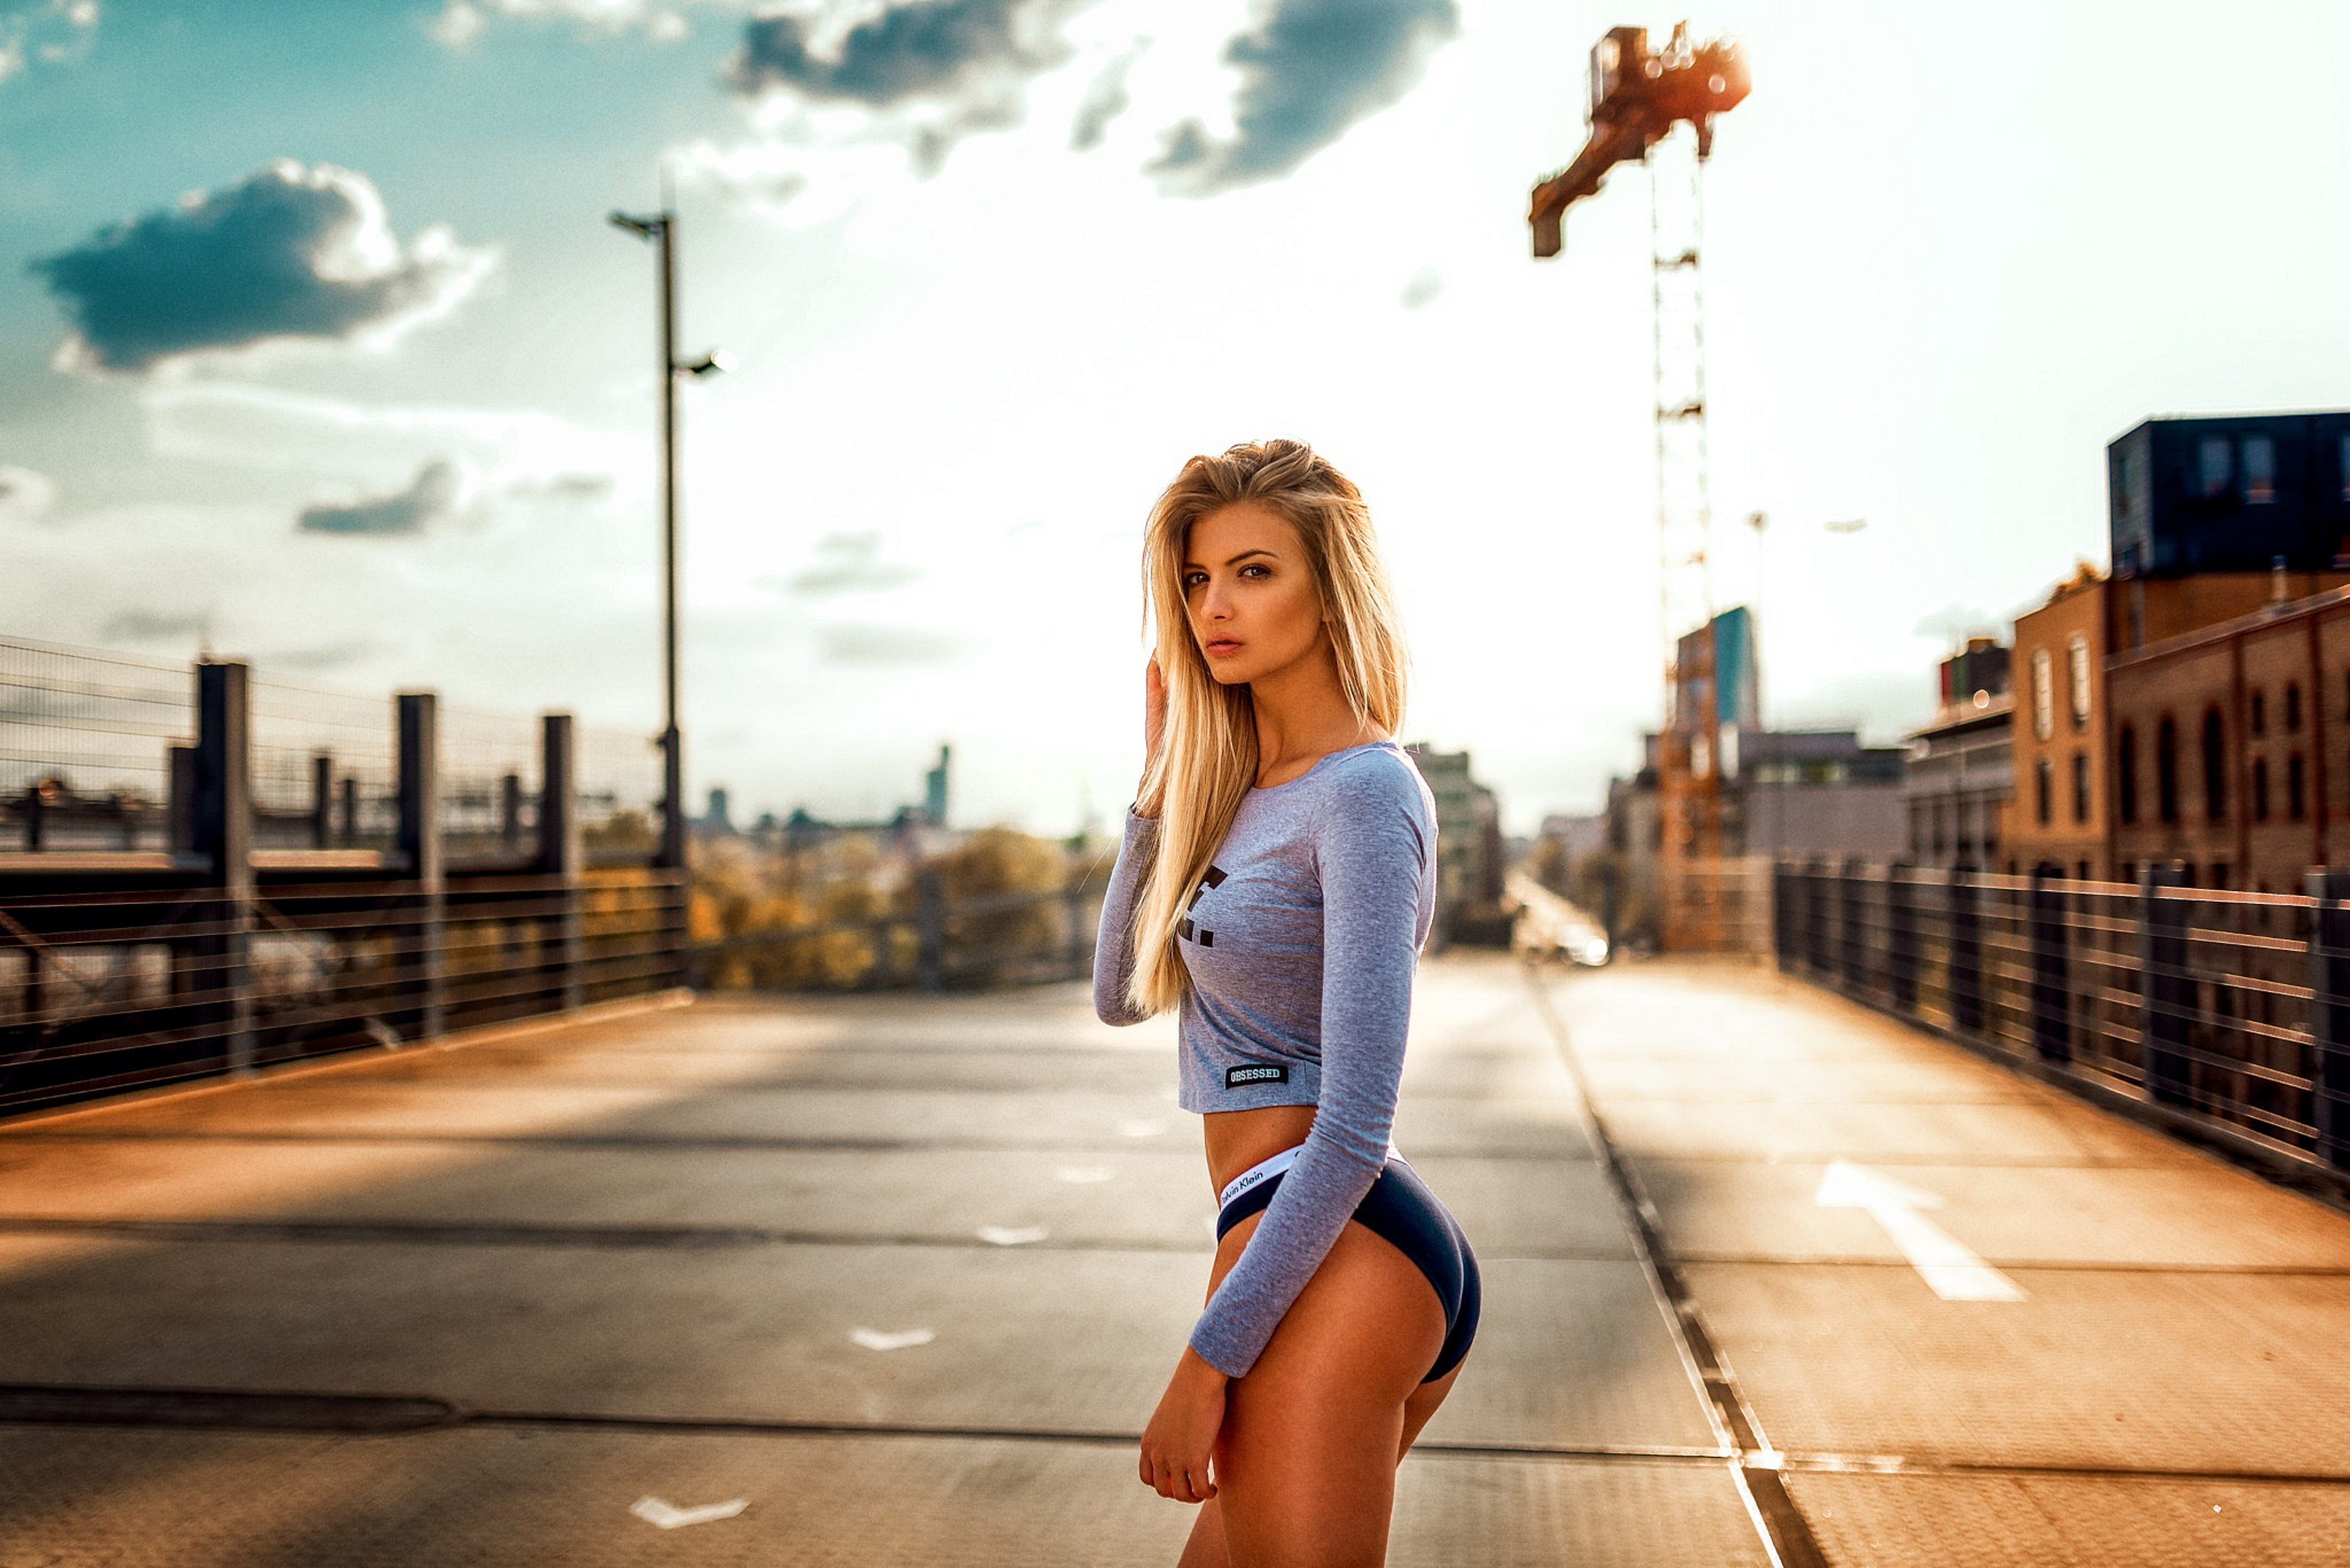
female, lady, model, person, photography, wallpaper, hair, human body, shoulder, human leg, waist, street fashion, beauty, sunlight, fashion model, thigh, knee, long hair, flash photography, photo shoot, abdomen, trunk, brown hair, portrait photography, blond, hip, art model, stomach, guard rail